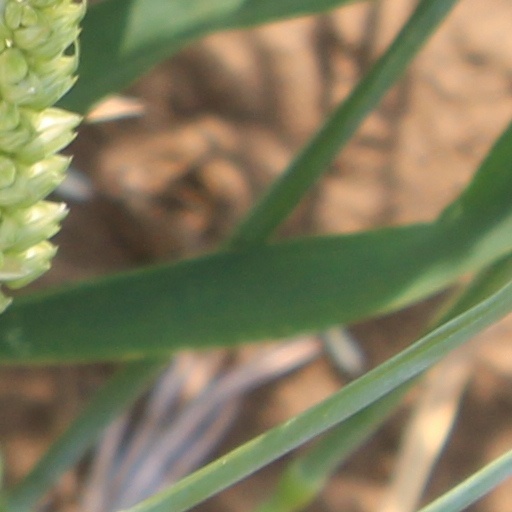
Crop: wheat